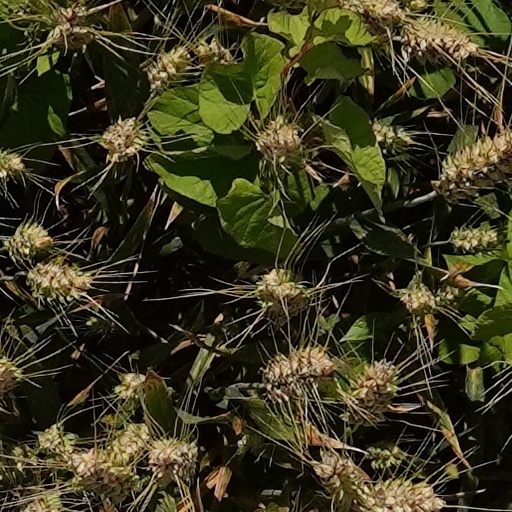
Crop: wheat